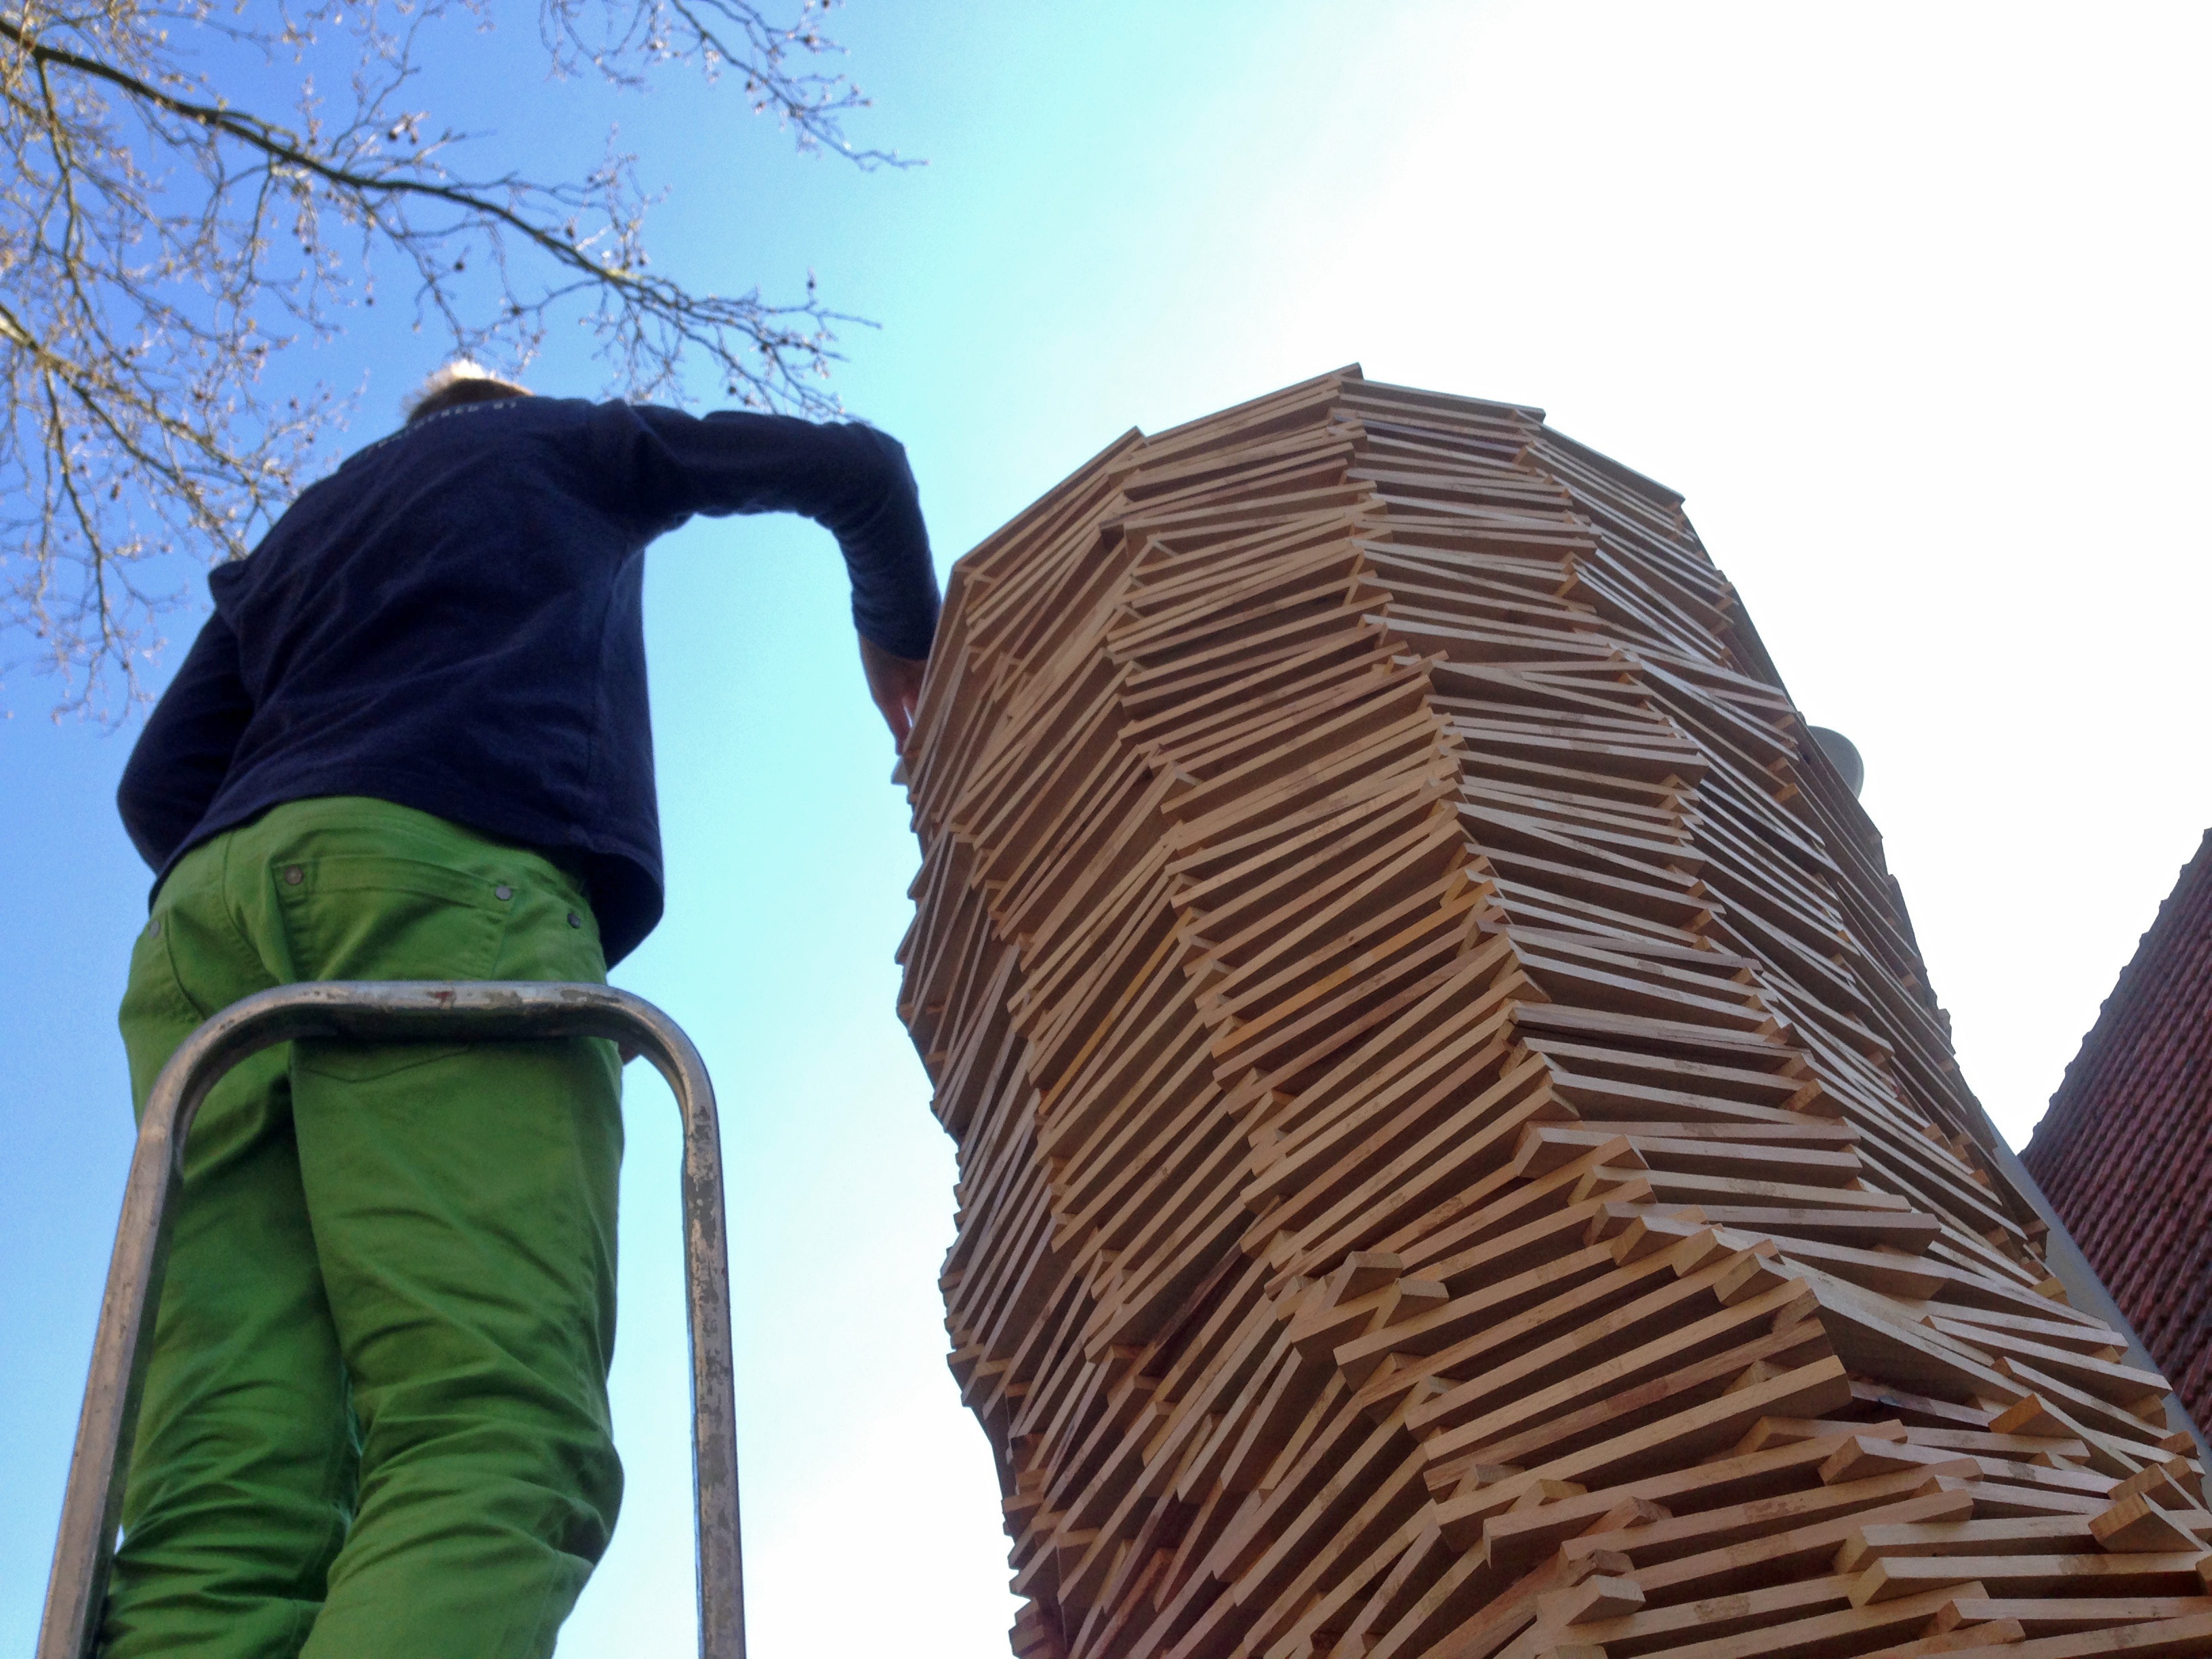
architecture, sky, wood, play, boy, roof, building, skyscraper, vacation, landmark, child, facade, leisure, tower block, children, playground, toys, brickwork, children toys, wooden toys, playing child